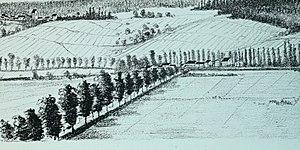
dessin de la côte sud de la Marne.
Damery est une commune française située dans le département de la Marne et la région Grand Est.